Kingdom of Iberia

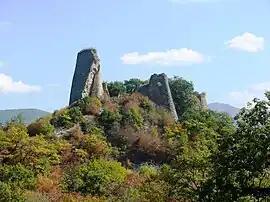
Ruins of Ujarma, once an Iberian stronghold under Vakhtang I.

However, after the emperor Julian was slain during his failed campaign in Persia in 363, Rome ceded control of Iberia to Persia, and King Varaz-Bakur I (Asphagur) (363–365) became a Persian vassal, an outcome confirmed by the Peace of Acilisene in 387. However, a later ruler of Kartli, Pharsman IV (406–409), preserved his country's autonomy and ceased to pay tribute to Persia. Persia prevailed, and Sassanian kings began to appoint a viceroy ("pitiaxae"/"bidaxae") to keep watch on their vassal. They eventually made the office hereditary in the ruling house of Lower Kartli, thus inaugurating the Kartli "pitiaxate", which brought an extensive territory under its control. Although it remained a part of the kingdom of Kartli, its viceroys turned their domain into a center of Persian influence. Sasanian rulers put the Christianity of the Georgians to a severe test. They promoted the teachings of Zoroaster, and by the middle of the 5th century Zoroastrianism had become a second official religion in eastern Georgia alongside Christianity.